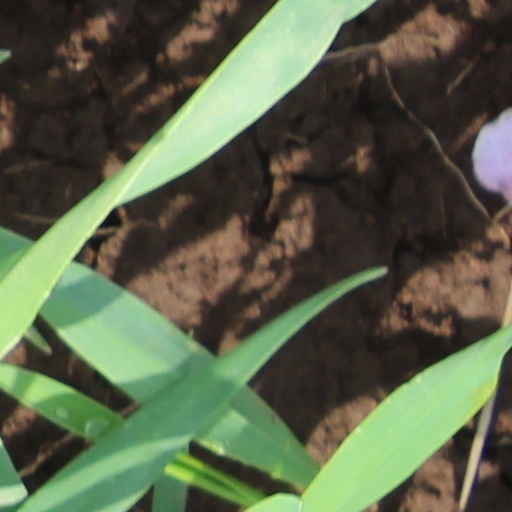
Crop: wheat